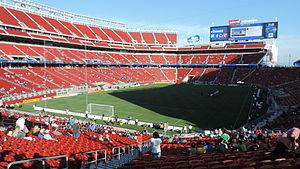
L'International Champions Cup 2016 est la quatrième édition du tournoi amical de pré-saison. Il débute à partir de la dernière semaine de juillet 2016.
L'International Champions Cup 2018 est la sixième édition de ce tournoi amical international de pré-saison. Il s'est déroulé entre le 20 juillet et le 11 août 2018.
La Gold Cup 2017 est la 14ᵉ édition de la Gold Cup, organisée aux États-Unis, du 7 au 26 juillet 2017.